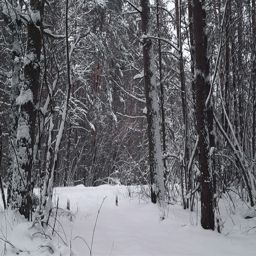
cars drive through on a country road in winter forest